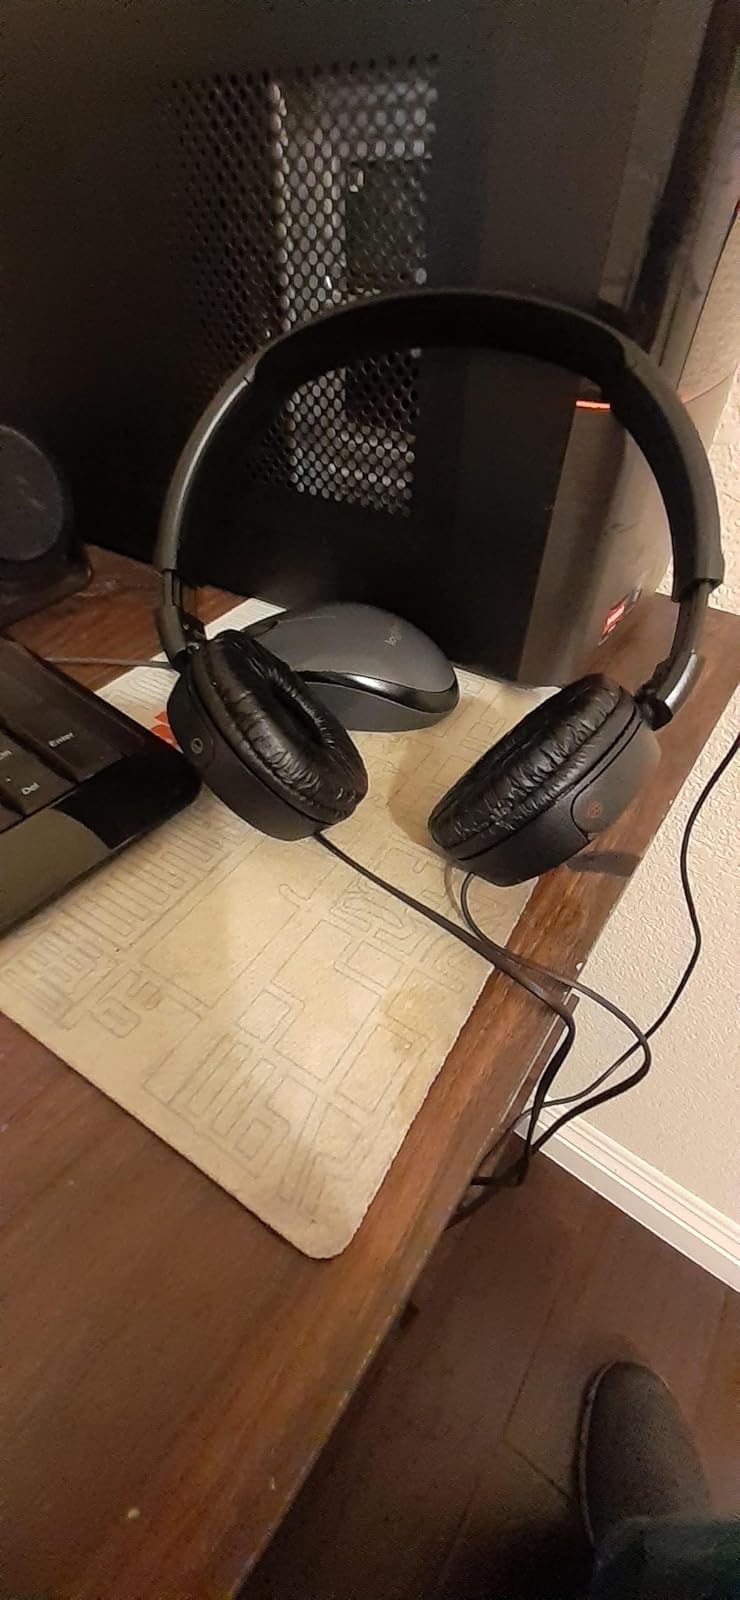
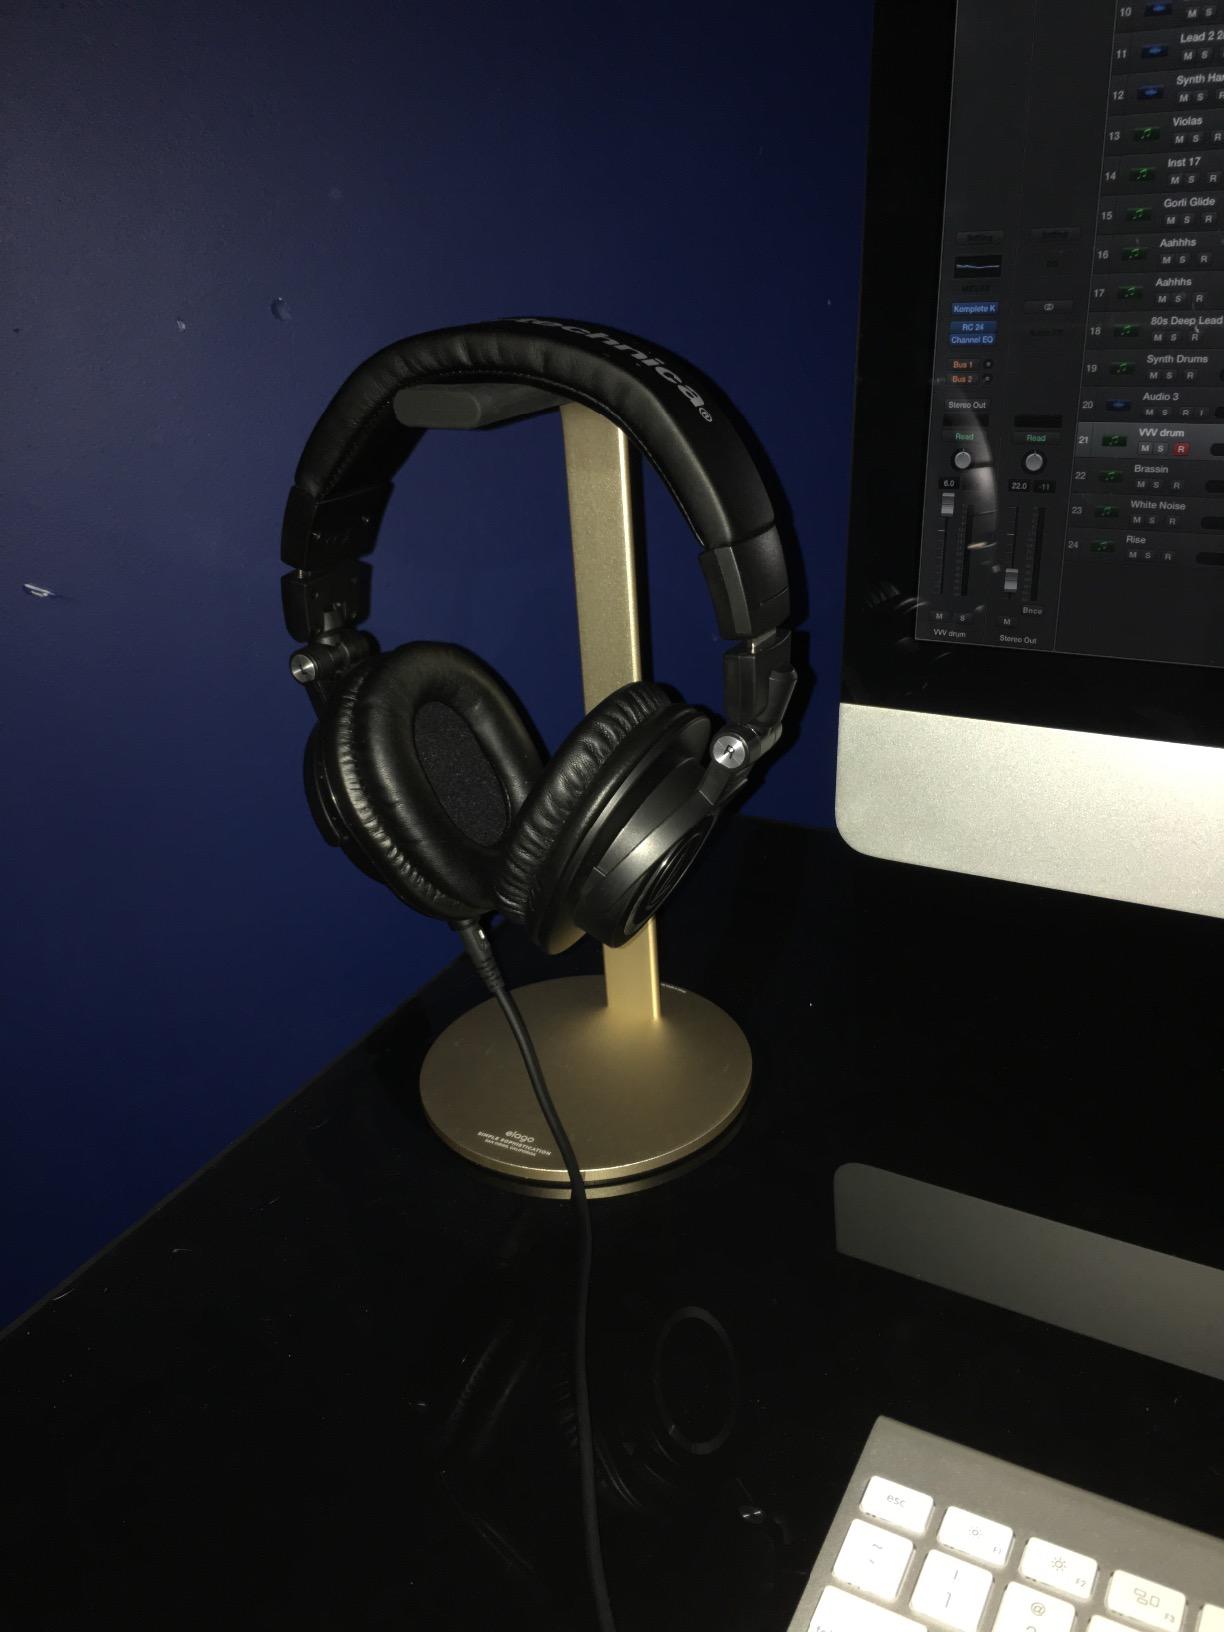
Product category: headphones
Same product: no